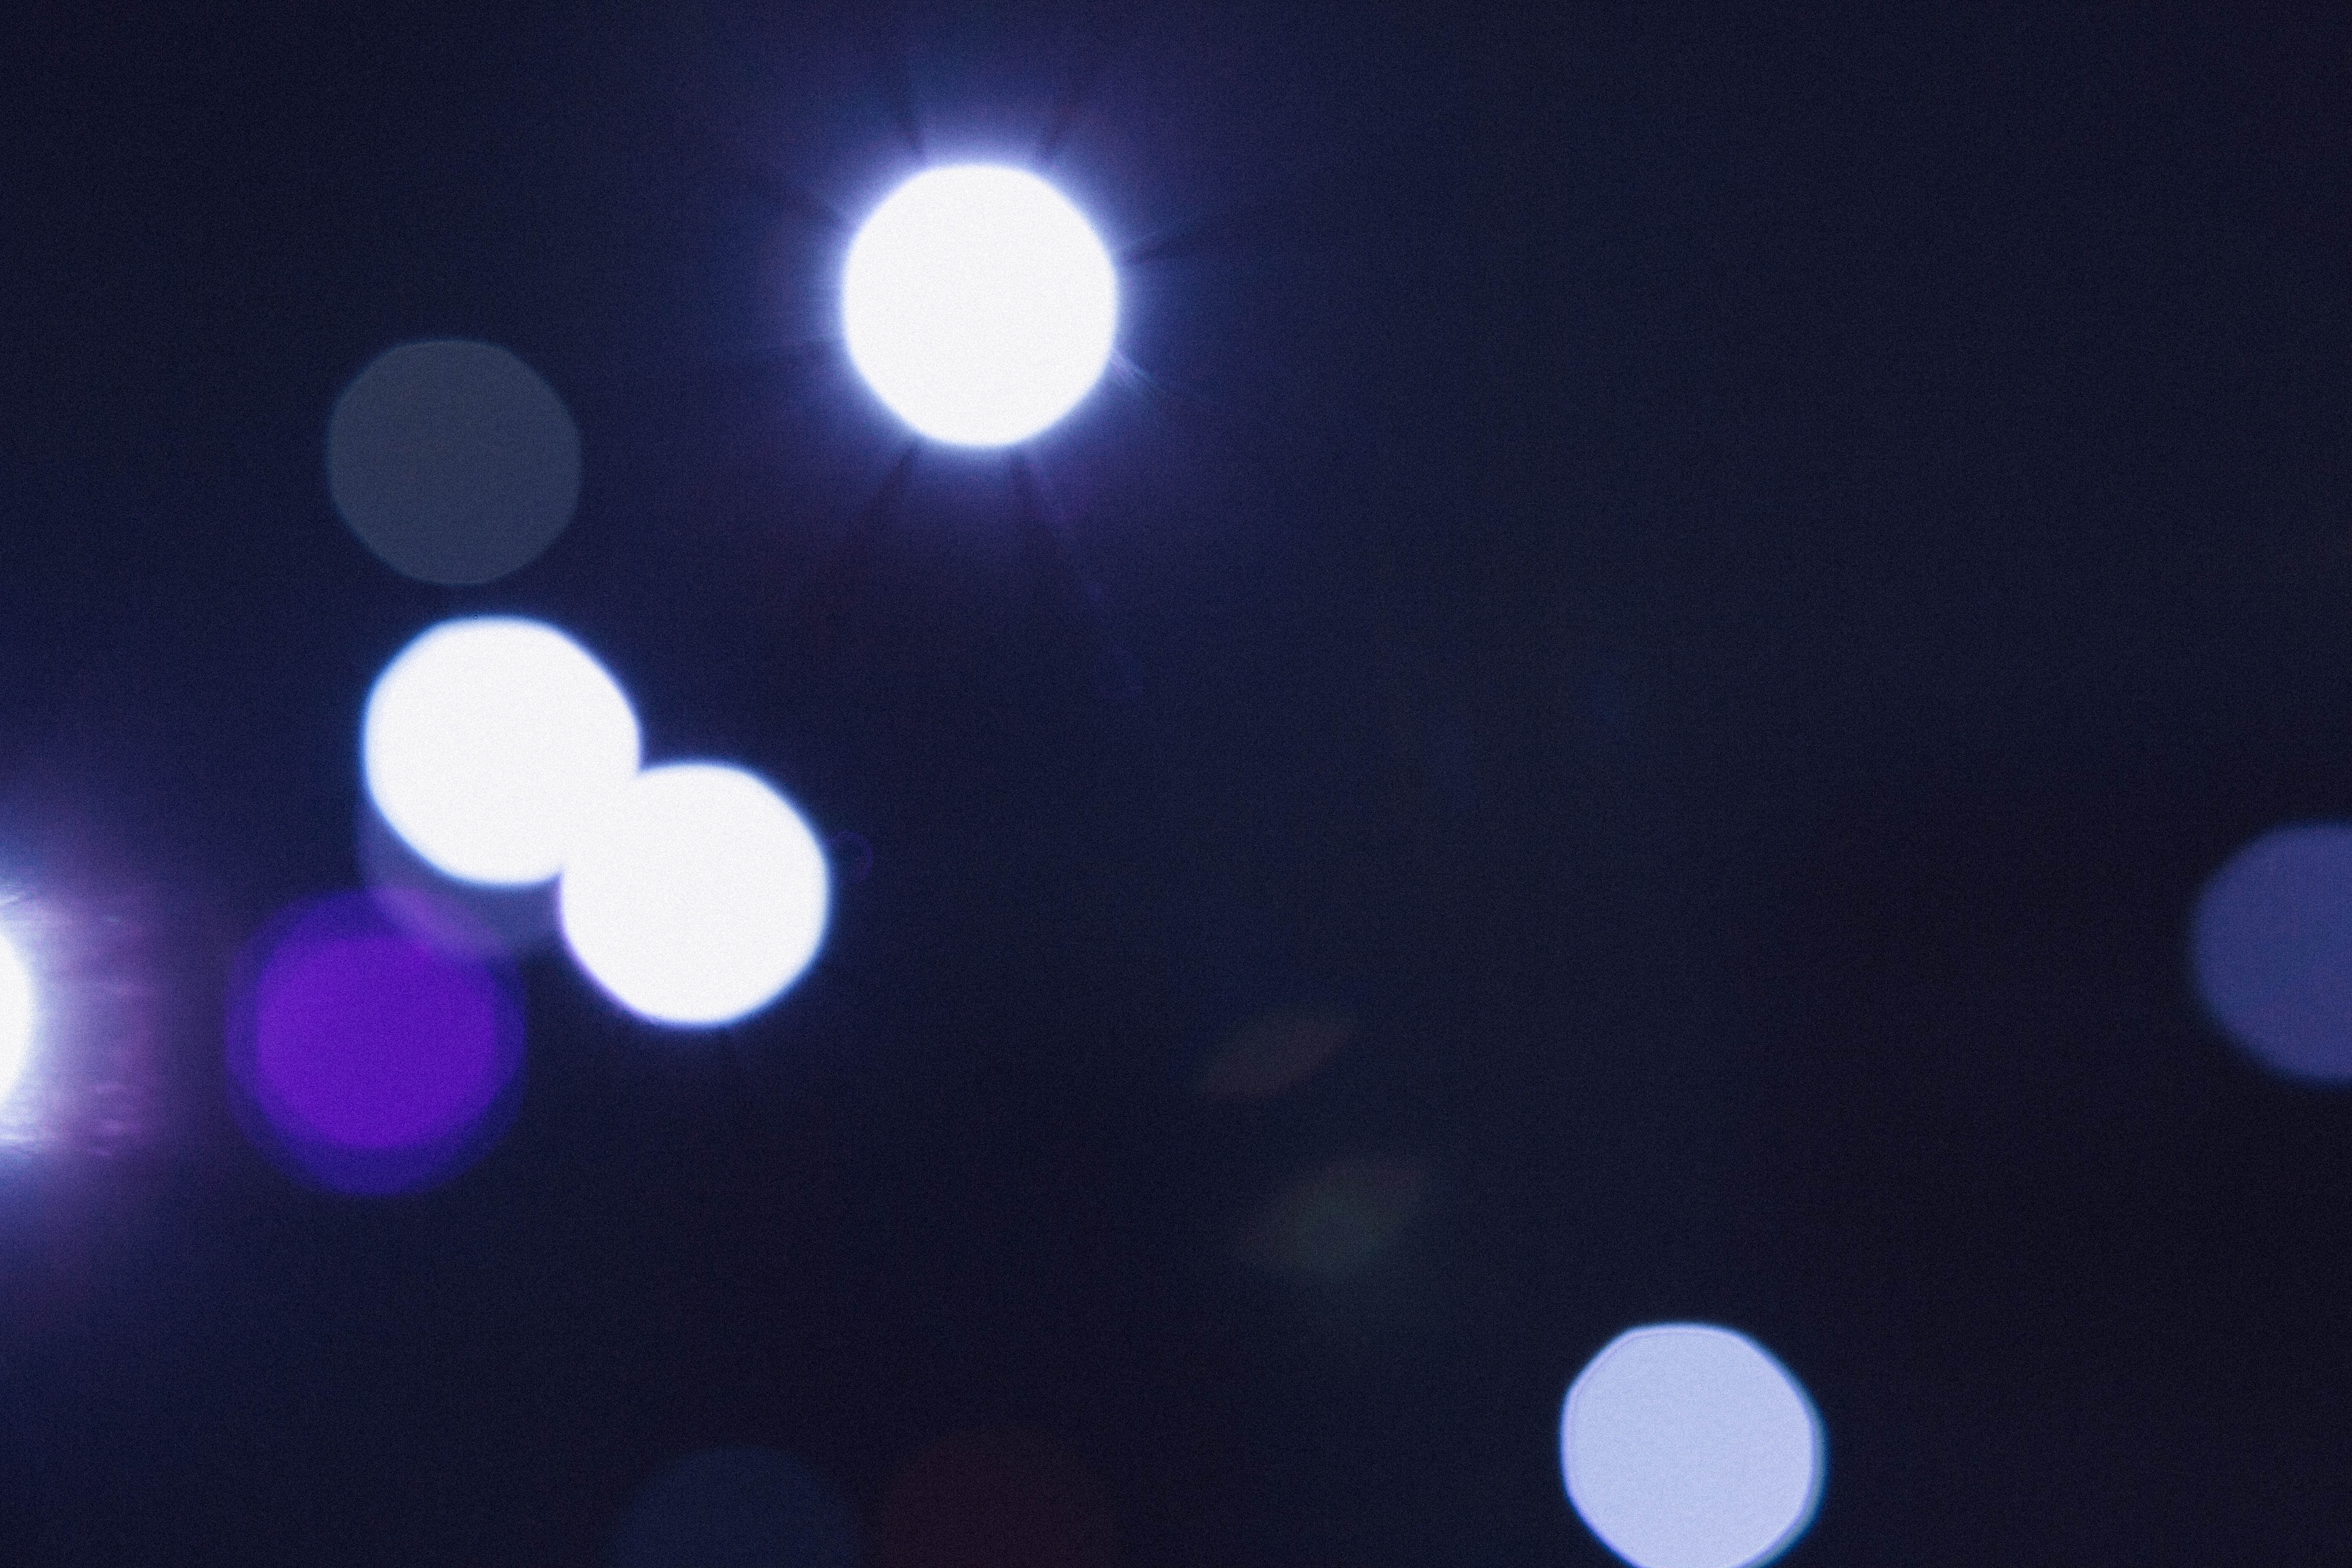
light, bokeh, blur, sky, night, atmosphere, darkness, blue, moon, full moon, moonlight, circle, lens flare, astronomy, shape, starburst, astronomical object, atmosphere of earth